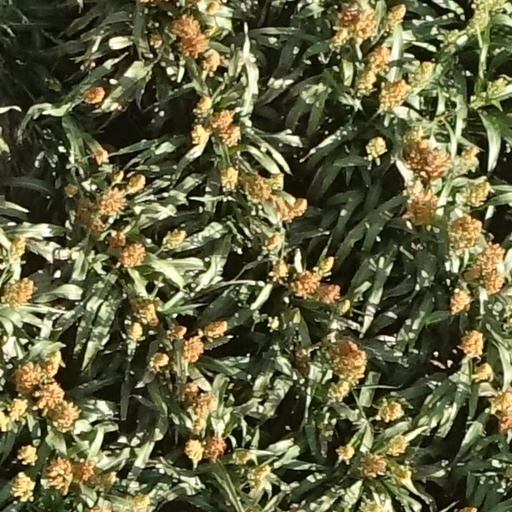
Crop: sorghum